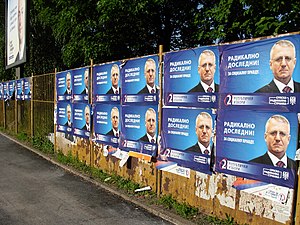
Serbiens Radikale Parti
Valgplakater til valget i 2012
Serbiens Radikale Parti er et højreorienteret nationalistisk politisk parti i Serbien og Republika Srpska. Partiet blev dannet i 1991, da Folkets Radikale Parti og tjetnik-separatistbevægelsen blev lagt sammen til én organisation. Partiets primære politiske mål er dannelsen af et Stor-Serbien, der omfatter hele Bosnien-Hercegovina og det halve af Kroatien. I december 2007 blev Partiet for Serbisk Enhed lagt sammen med Serbiens Radikale Parti.